Warsaw Uprising

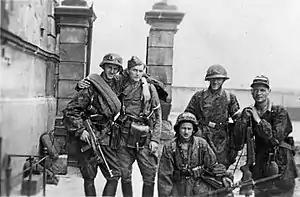
Home Army soldiers from Kolegium "A" of Kedyw formation on Stawki Street in the Wola District of Warsaw, September 1944

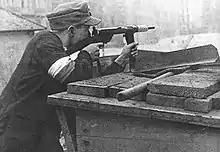
Home Army soldier armed with Błyskawica submachine gun defending a barricade in Powiśle District of Warsaw during the Uprising, August 1944

The uprising was intended to last a few days until Soviet forces arrived; however, this never happened, and the Polish forces had to fight with little outside assistance. The results of the first two days of fighting in different parts of the city were as follows: